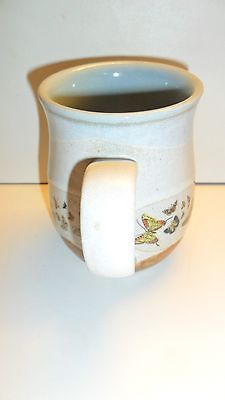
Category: mug